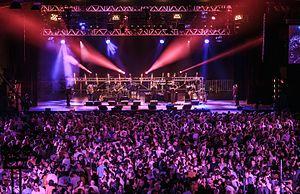
Sonerien Du en fest-noz lors du festival Yaouank le 19 novembre 2016 au MusikHall du Parc Expo de Rennes.
Sonerien Du est un groupe de musique bretonne et plus particulièrement de musique à danser de fest noz. Le groupe a été créé en 1971 par cinq Bretons du pays Bigouden : Yann Kaourintin Ar Gall, Daniel Tanneau, Didier Quiniou, Gilles Rolland et Raymond Riou, très vite rejoints par Yann Goas, puis dans le deuxième semestre de 1972 par Jean-Pierre Le Cam, aux cuillères et au banjo puis à la basse et au chant.